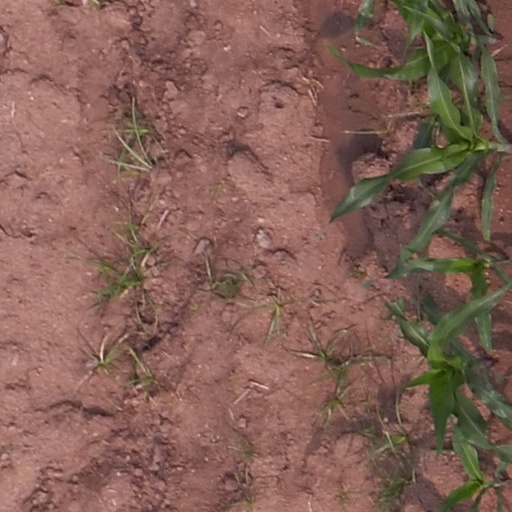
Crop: maize; corn